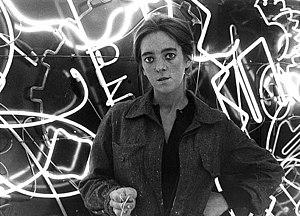
Marta Minujín, née le 30 janvier 1943 à Buenos Aires, est une plasticienne et performeuse argentine.